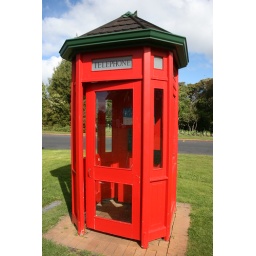
Red telephone box in Rotorua, North Island, New Zealand.